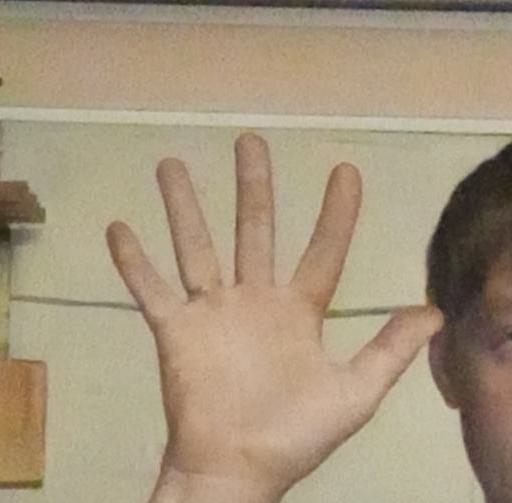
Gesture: palm